Sedan, Ardennes

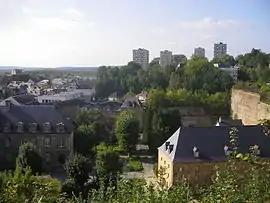
Sedan in mid-September 2007

Sedan is a commune in the Ardennes department and Grand Est region of north-eastern France. It is also the chef-lieu (administrative centre) of the arrondissement of the same name.